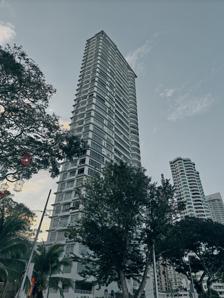
Building: Millennium Tower (Penang)
Country: Malaysia
Year built: 2005
Residential building in Northeast, Penang, Malaysia Millennium Tower General information Type Condominium Address Gurney Drive , 10250 George Town , Penang , Malaysia Town or city George Town , Penang Country Malaysia Coordinates 5°26′05″N 100°18′53″E / 5.434705°N 100.314815°E / 5.434705; 100.314815 Completed 2005 Height Roof A: 138 m (453 ft) Top floor 35 Technical details Floor count 35 The Millennium Tower is a 35-storey condominium within the city of George Town in Penang , Malaysia . Located at Gurney Drive within the city's Central Business District (CBD), the skyscraper was completed in 2005 and has a height of 138 m (453 ft). A low density development, the condominium contains only 20 residential units within its 35 floors. See also List of tallest buildings in George Town Gurney Drive References